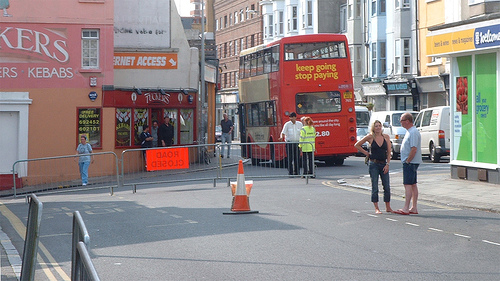
An empty street with a red double decker bus in the distance.

Man and woman talking outside near a double-Decker bus.

People walk on the street behind a double decker bus.